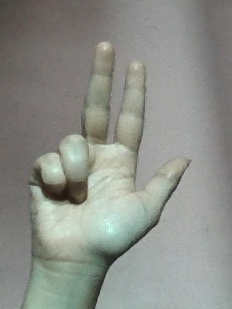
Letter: al